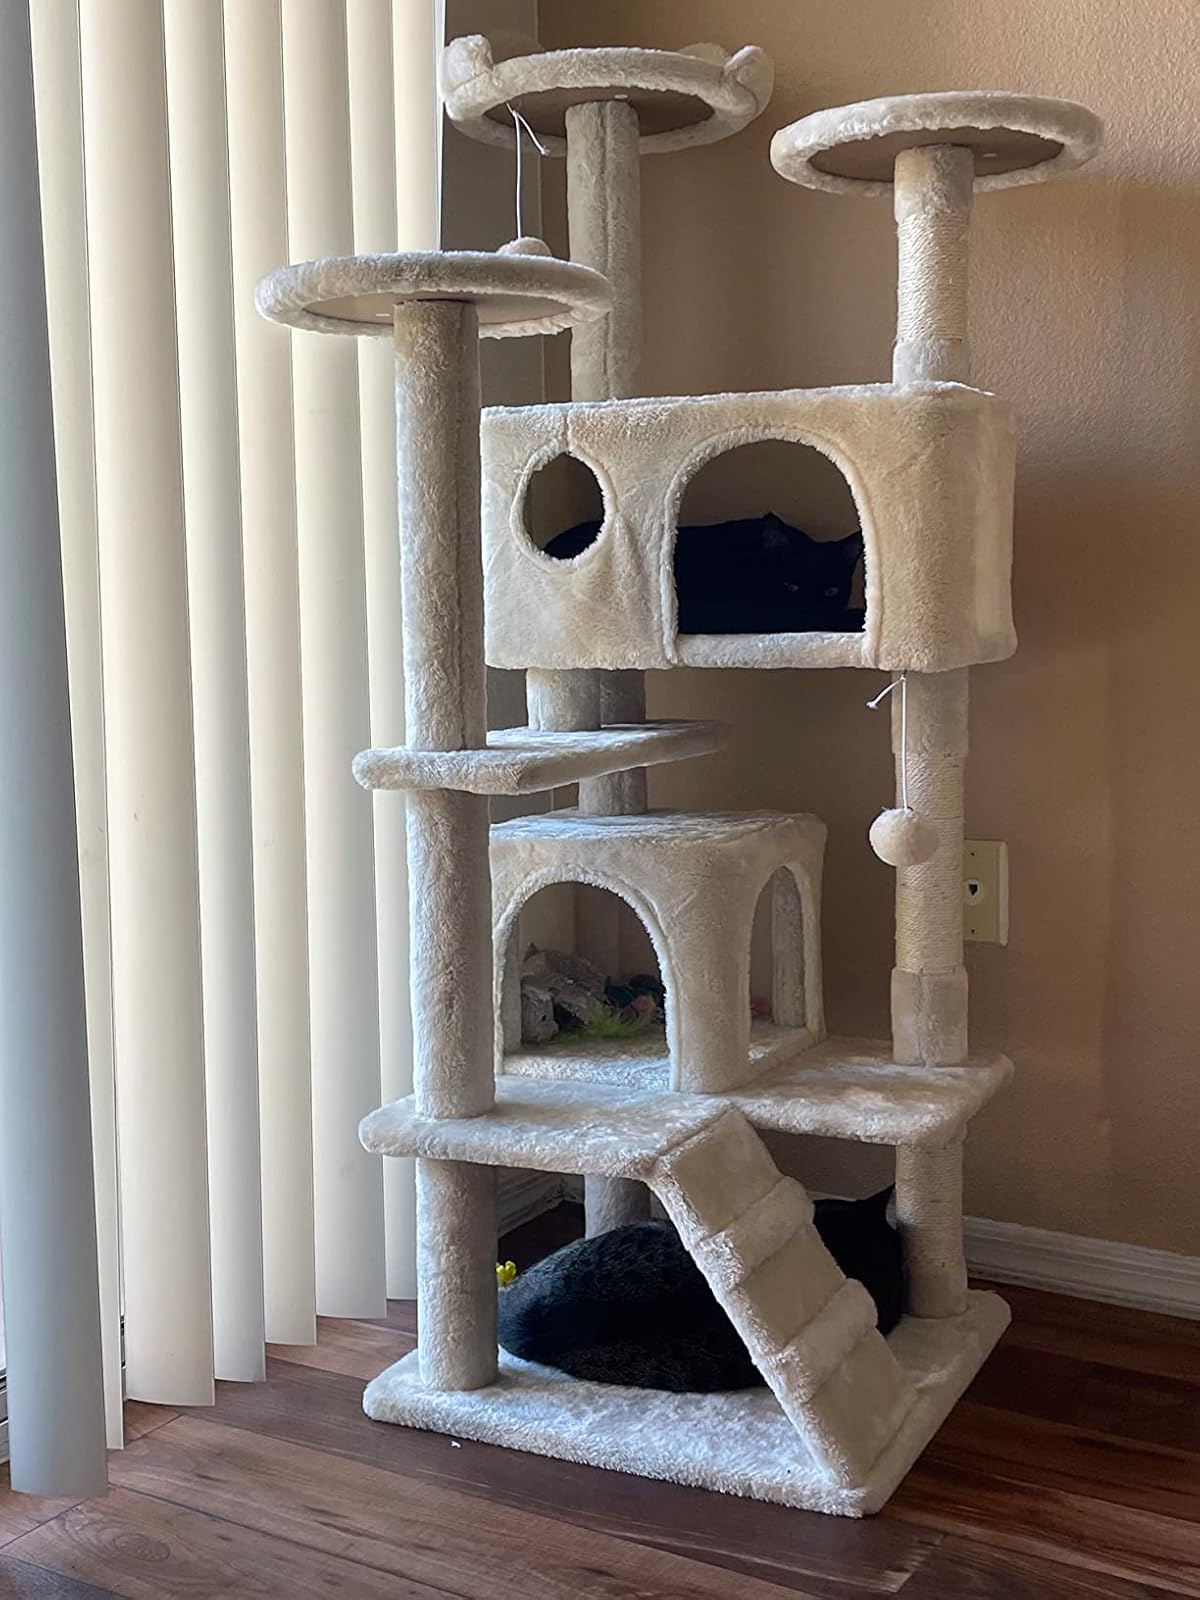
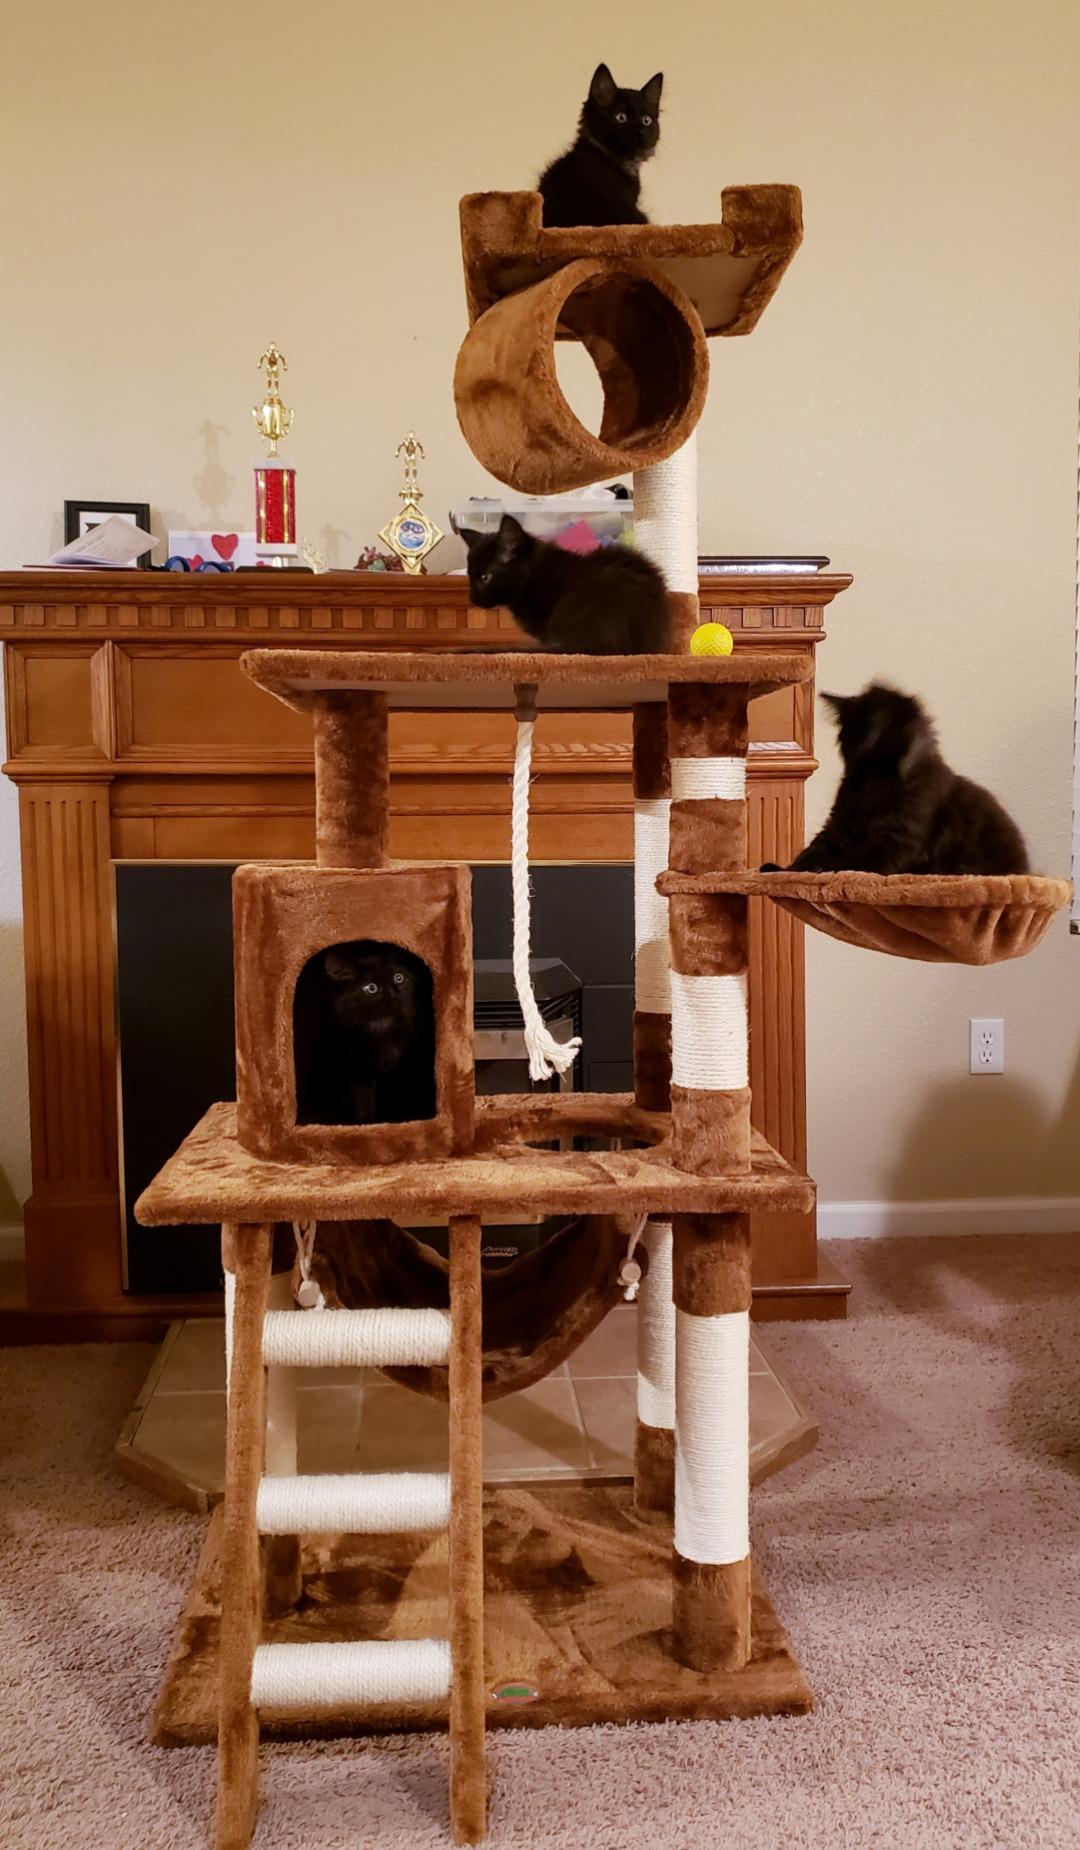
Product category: items_cat tree
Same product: no